Amazon Fire TV

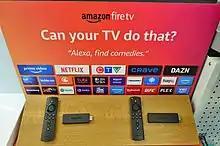
Amazon Fire TV at a retail store in Canada

On October 20, 2016, Amazon released the Fire TV Stick with Alexa Voice Remote, codenamed "Tank". Other than the new remote, the updates include MediaTek MT8127D Quad-core ARM 1.3 GHz processor with a Mali-450 MP4 GPU, and support for the H.265 (HEVC) codec. Wireless hardware upgrades includes a dual-band 802.11a/b/g/n/ac Wi-Fi with 2x2 MIMO and Bluetooth 4.1. It retains the 1GB of RAM and 8GB of storage and weighs slightly more at .